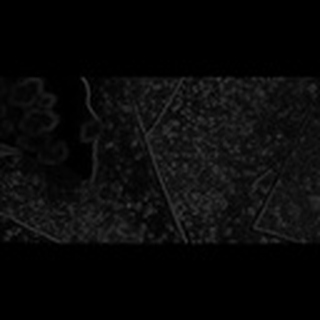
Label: cotton_aphids